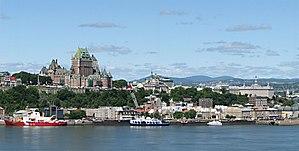
Arrondissement historique du Vieux-Québec qui figure depuis 1985 sur la liste du patrimoine mondial établie par l’UNESCO. Ville de Québec, Québec, Canada
Le Vieux-Québec est le cœur historique de la ville de Québec. C'est à cet endroit que le fondateur Samuel de Champlain bâtit l'Habitation en 1608. La géographie du lieu est déterminante : le cap Diamant domine le fleuve Saint-Laurent au bord duquel se trouve une bande de terre basse. En haut du cap se dresse la « Haute-Ville » tandis qu'au pied de celui-ci se trouve la « Basse-Ville ». Le tout est réuni par le concept du « site patrimonial du Vieux-Québec ».
Les Sommets de la francophonie sont des rencontres des chefs d’État et de gouvernement des pays membres de l’Organisation internationale de la francophonie qui se tiennent tous les deux ans depuis 1986.